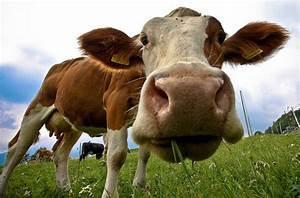
cow